F. W. Kubasta

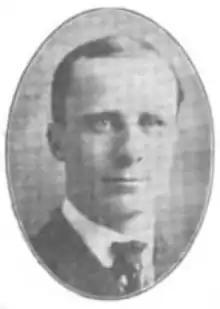

Frederick W. Kubasta (June 8, 1877 – April 8, 1970) was a member of the Wisconsin State Assembly.